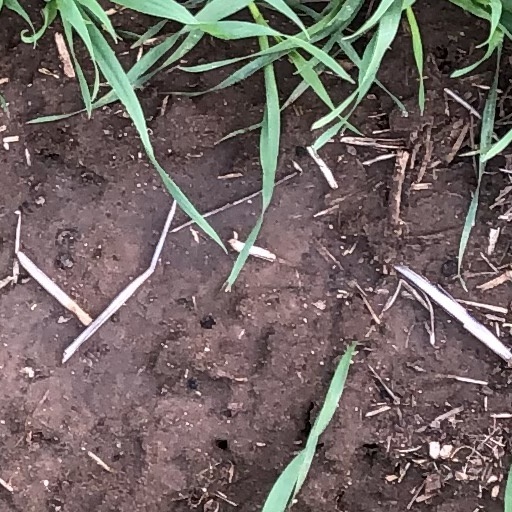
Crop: wheat